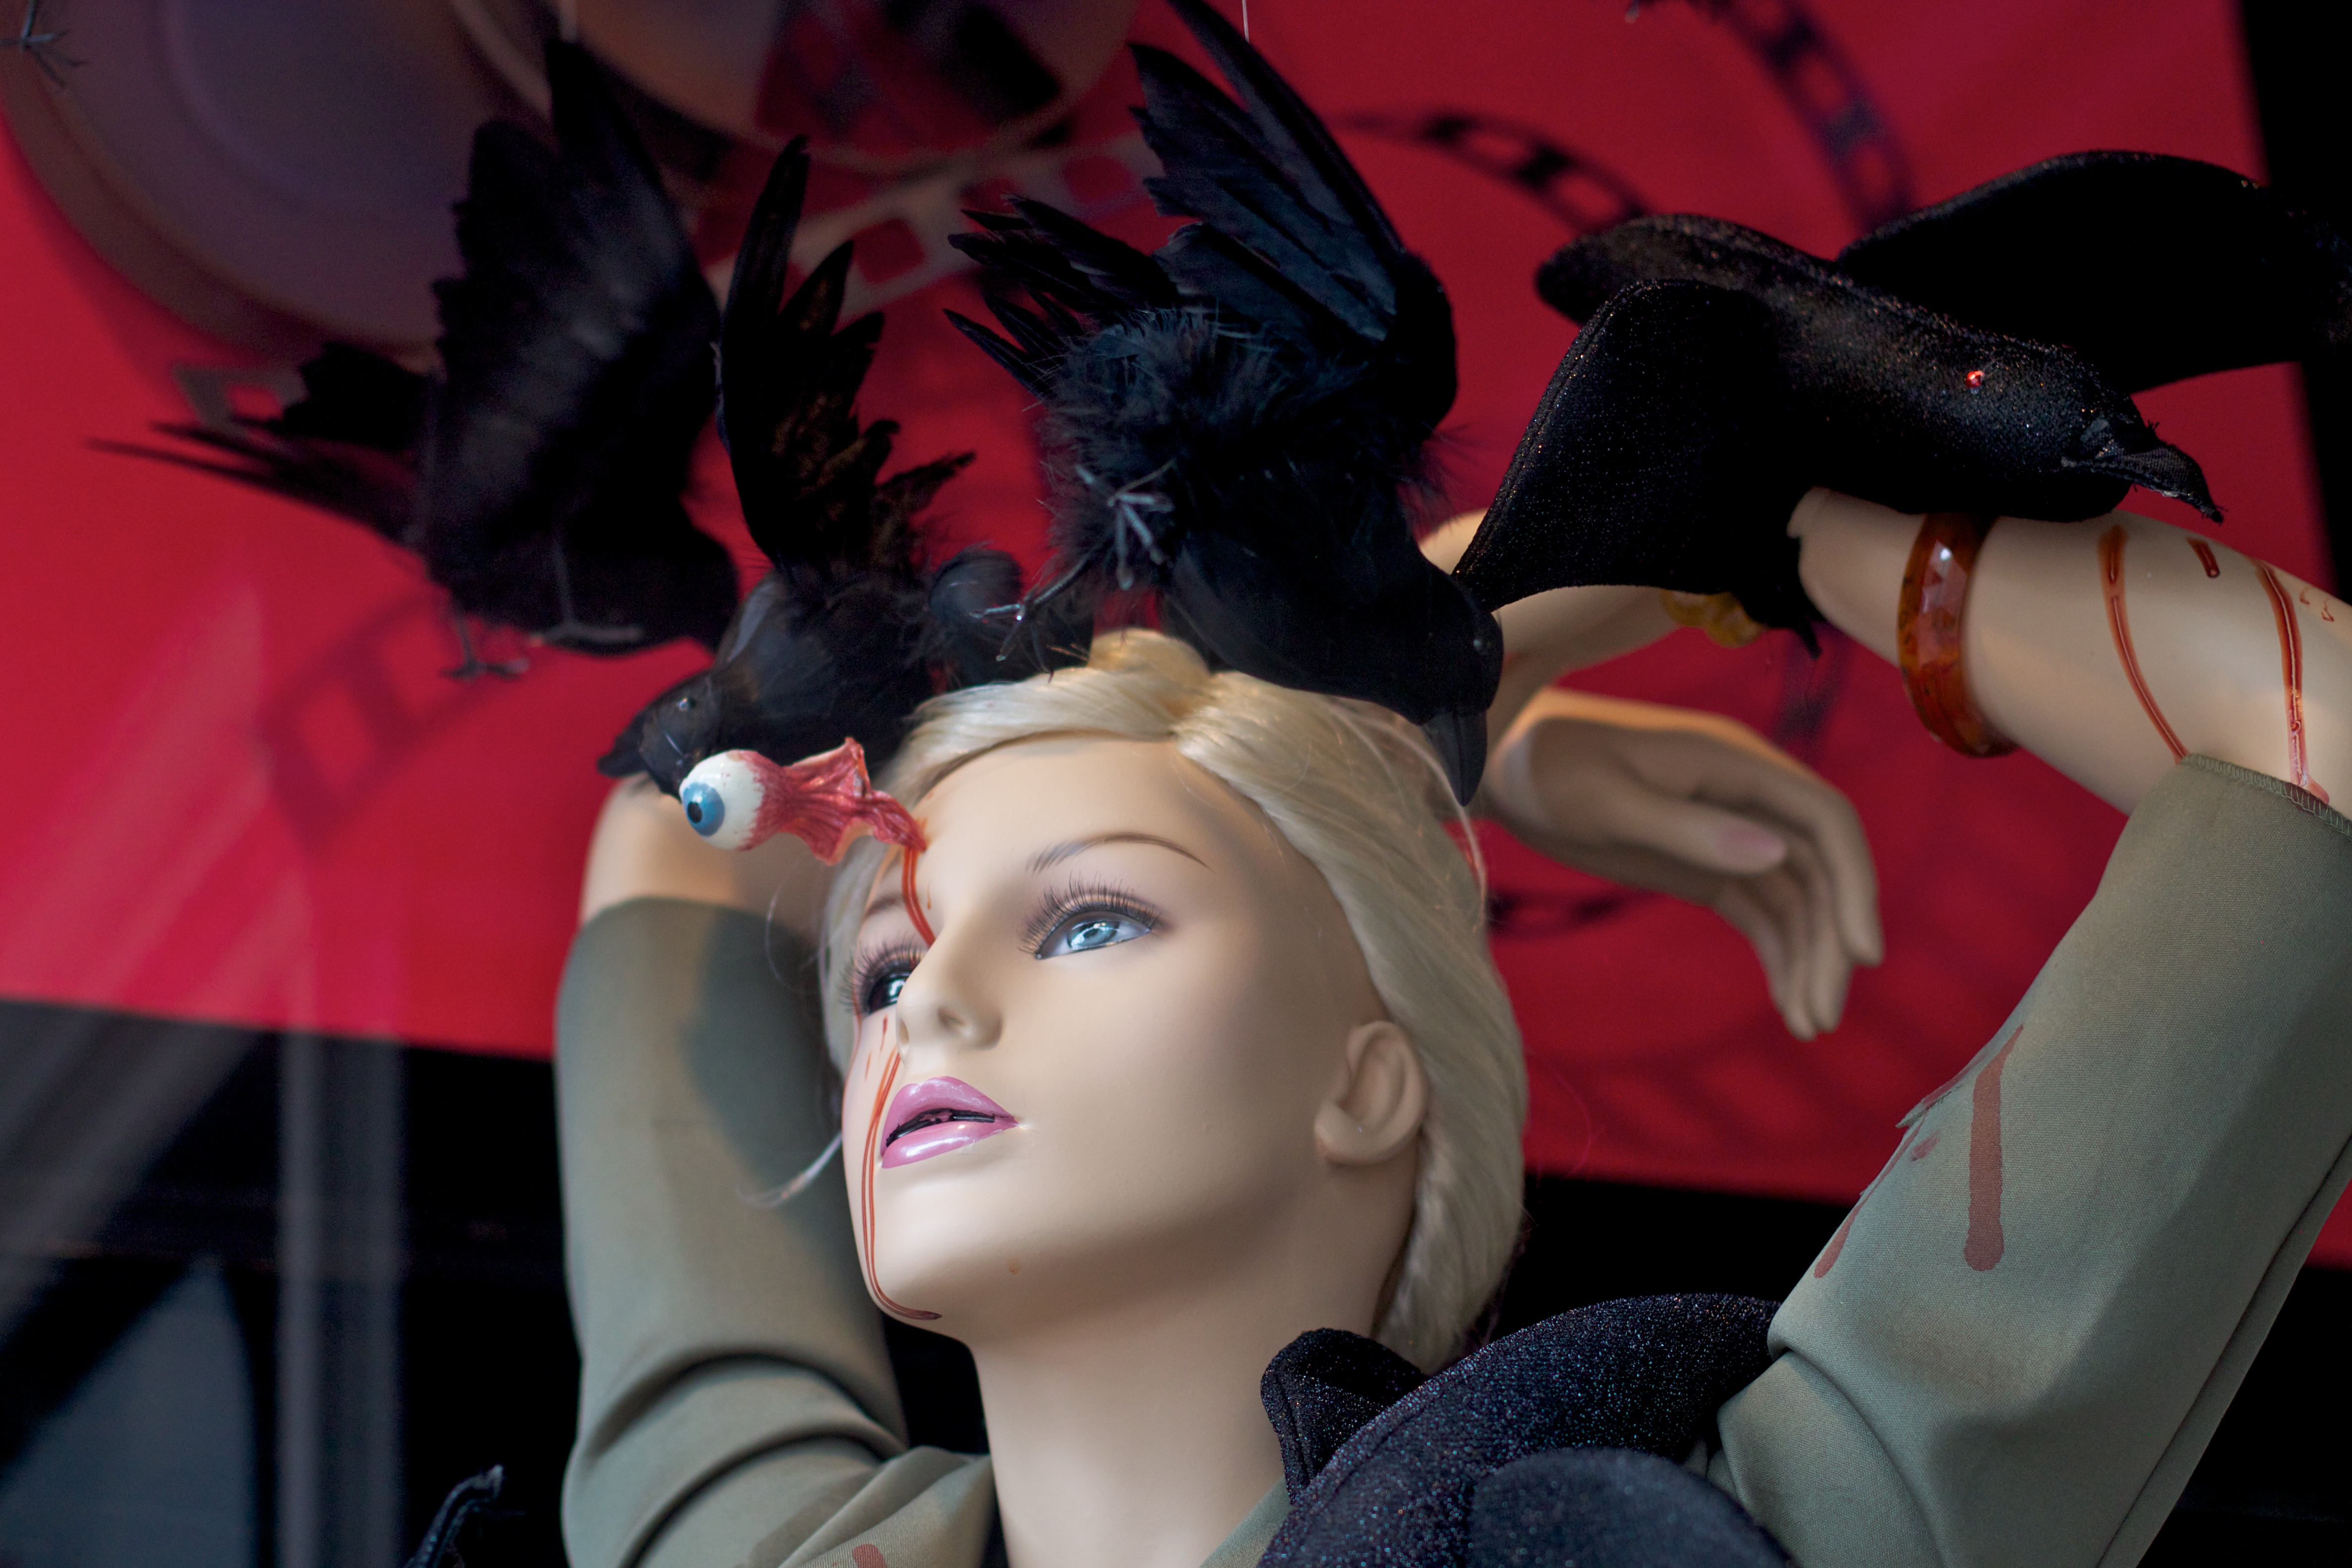
red, fashion, clothing, lady, toy, doll, beauty, costume, anime, odyssey